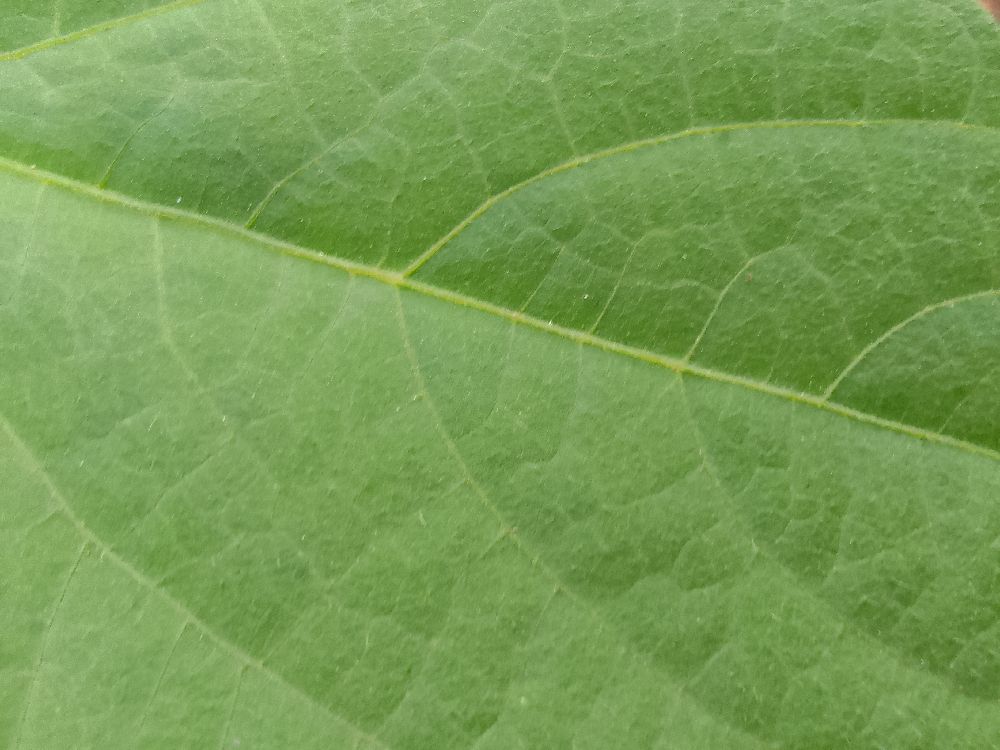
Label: healthy